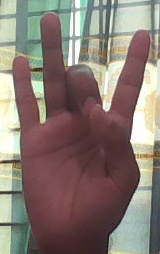
ASL sign: 8